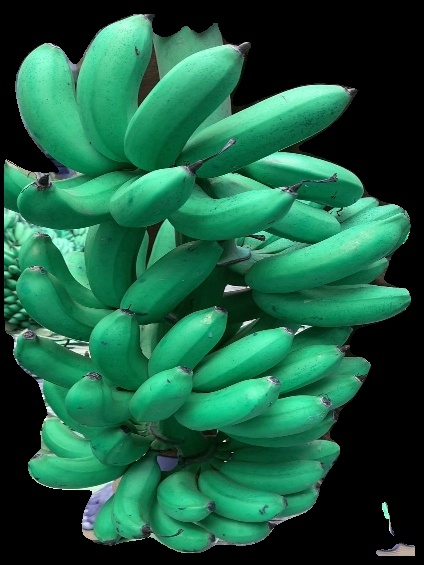
Variety: rasbale
Grade: grade1